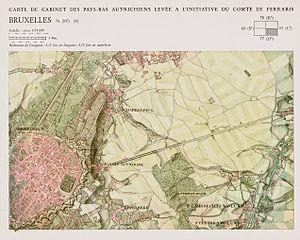
Les Pays-Bas autrichiens sont l'appellation des Pays-Bas méridionaux pendant le régime autrichien au XVIIIᵉ siècle. Le nom « autrichien » fait référence à la maison d'Autriche, suzeraine de ces terres faisant partie du Saint-Empire depuis le mariage de Marie de Bourgogne avec Maximilien d'Autriche peu après la mort de Charles le Téméraire. Avant 1714, toutefois, les Pays-Bas méridionaux relevaient de la branche espagnole des Habsbourg, et l'on parlait de Pays-Bas espagnols.
Schaerbeek /skaʁbeːk/ est l'une des 19 communes bilingues de Bruxelles-Capitale en Belgique.